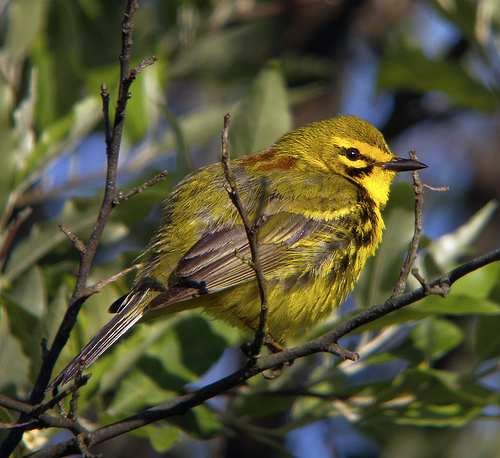
this small colorful bird has a bright yellow breast, a dark black beak, and dark brown outer rectrices.
a small, round bird with a yellow head and throat and a straight, black beak.
this is a small yellowish-green bird with some gray feathers and a small black pointed beak.
a yellow bird with a round shape and a short beak.
the bird is round, with yellow highlights and large billthe bird displays a red patch on its back, that is surrounded by greenish brown feathers covering the body.
this bird has wings that are black and has a yellow bellya small yellow bird with a short black pointed beak.
small yellow and brown bird, the yellow is brightest around the face and neck, with two dark red stripes on the back.
this bird is yellow with black and has a very short beak.
Species: Prairie Warbler